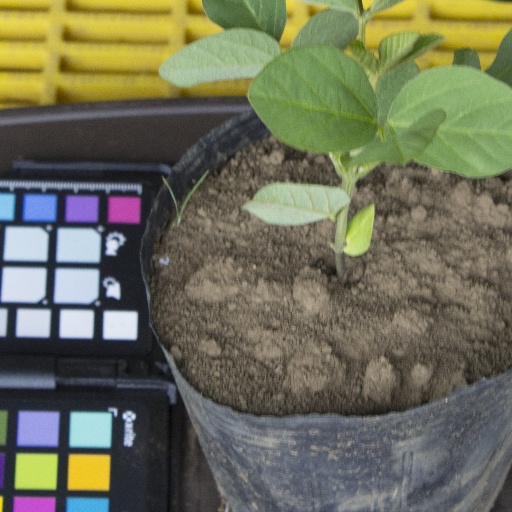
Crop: soybean